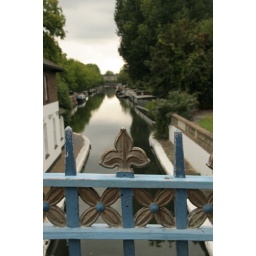
Another shot of the Canal in Little Venice. I was taking a picture of the blue bridge and it's beautiful detail.